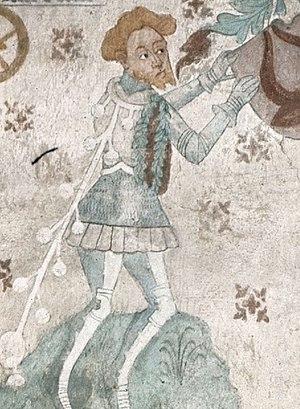
Bengt Jönsson Oxenstierna est un Administrateur du royaume ou Régent de Suède qui exerce cette fonction en 1448 conjointement avec son frère Nils Jönsson Oxenstierna.